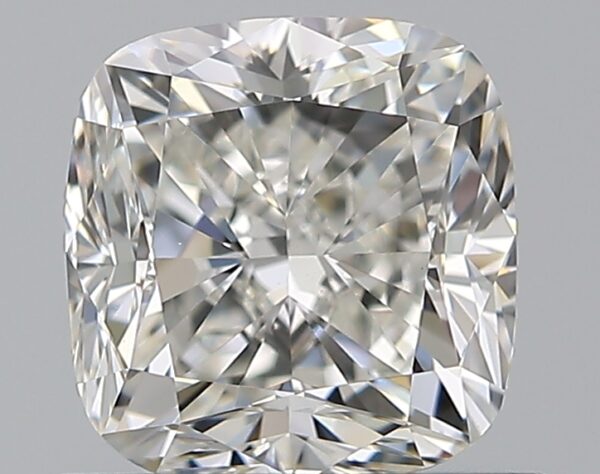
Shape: cushion
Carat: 1
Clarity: VS1
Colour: H
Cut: GD
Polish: EX
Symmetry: VG
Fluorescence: N
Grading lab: GIA
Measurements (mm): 5.52 x 5.34 x 3.94